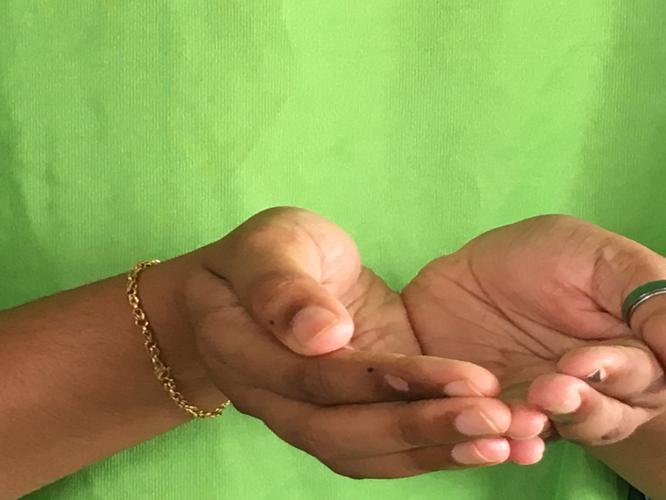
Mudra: Pushpaputa
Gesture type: double_hand